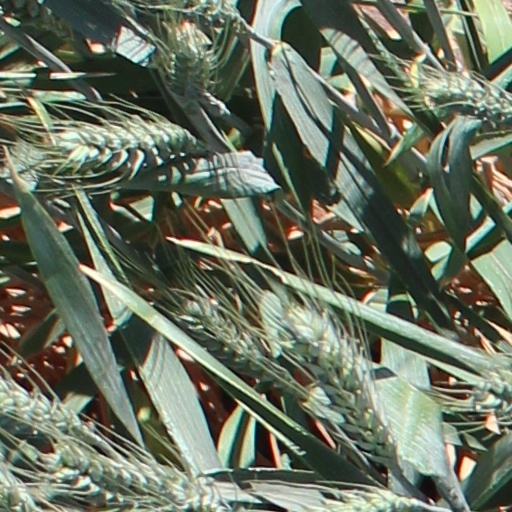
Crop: wheat